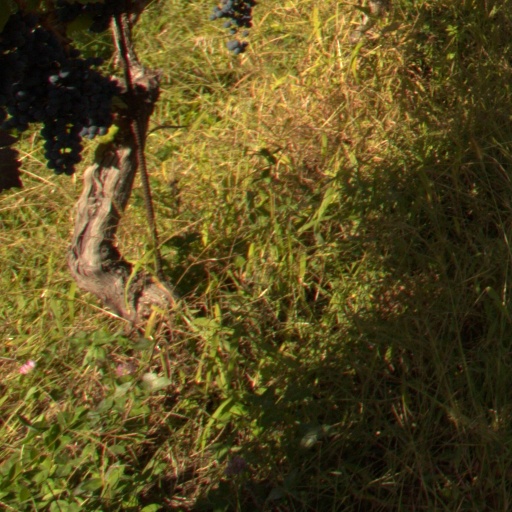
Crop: grape